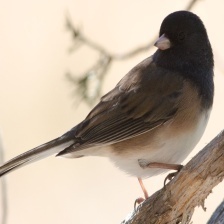
Species: DARK EYED JUNCO
Scientific name: JUNCO HYEMALIS